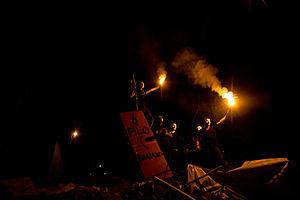
Le mouvement protestataire de 2013 en Turquie débute le 28 mai à Istanbul par un sit-in d'une cinquantaine de riverains du parc Taksim Gezi, auxquels s'associent rapidement des centaines de milliers de manifestants dans 78 des 81 provinces turques. Par leur ampleur, la nature de leurs revendications et les violences policières qui leur ont été opposées, ces manifestations ont été comparées au printemps arabe, au Occupy movement, au mouvement des Indignés, ou encore à Mai 68.